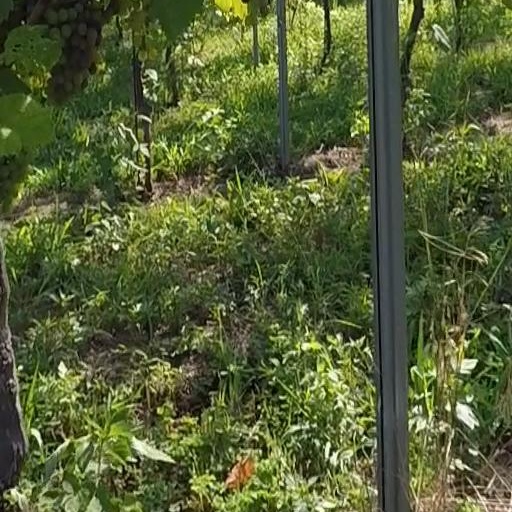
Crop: grape